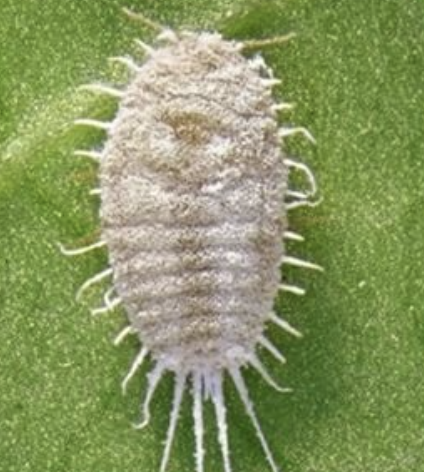
Label: mealybug_infestation